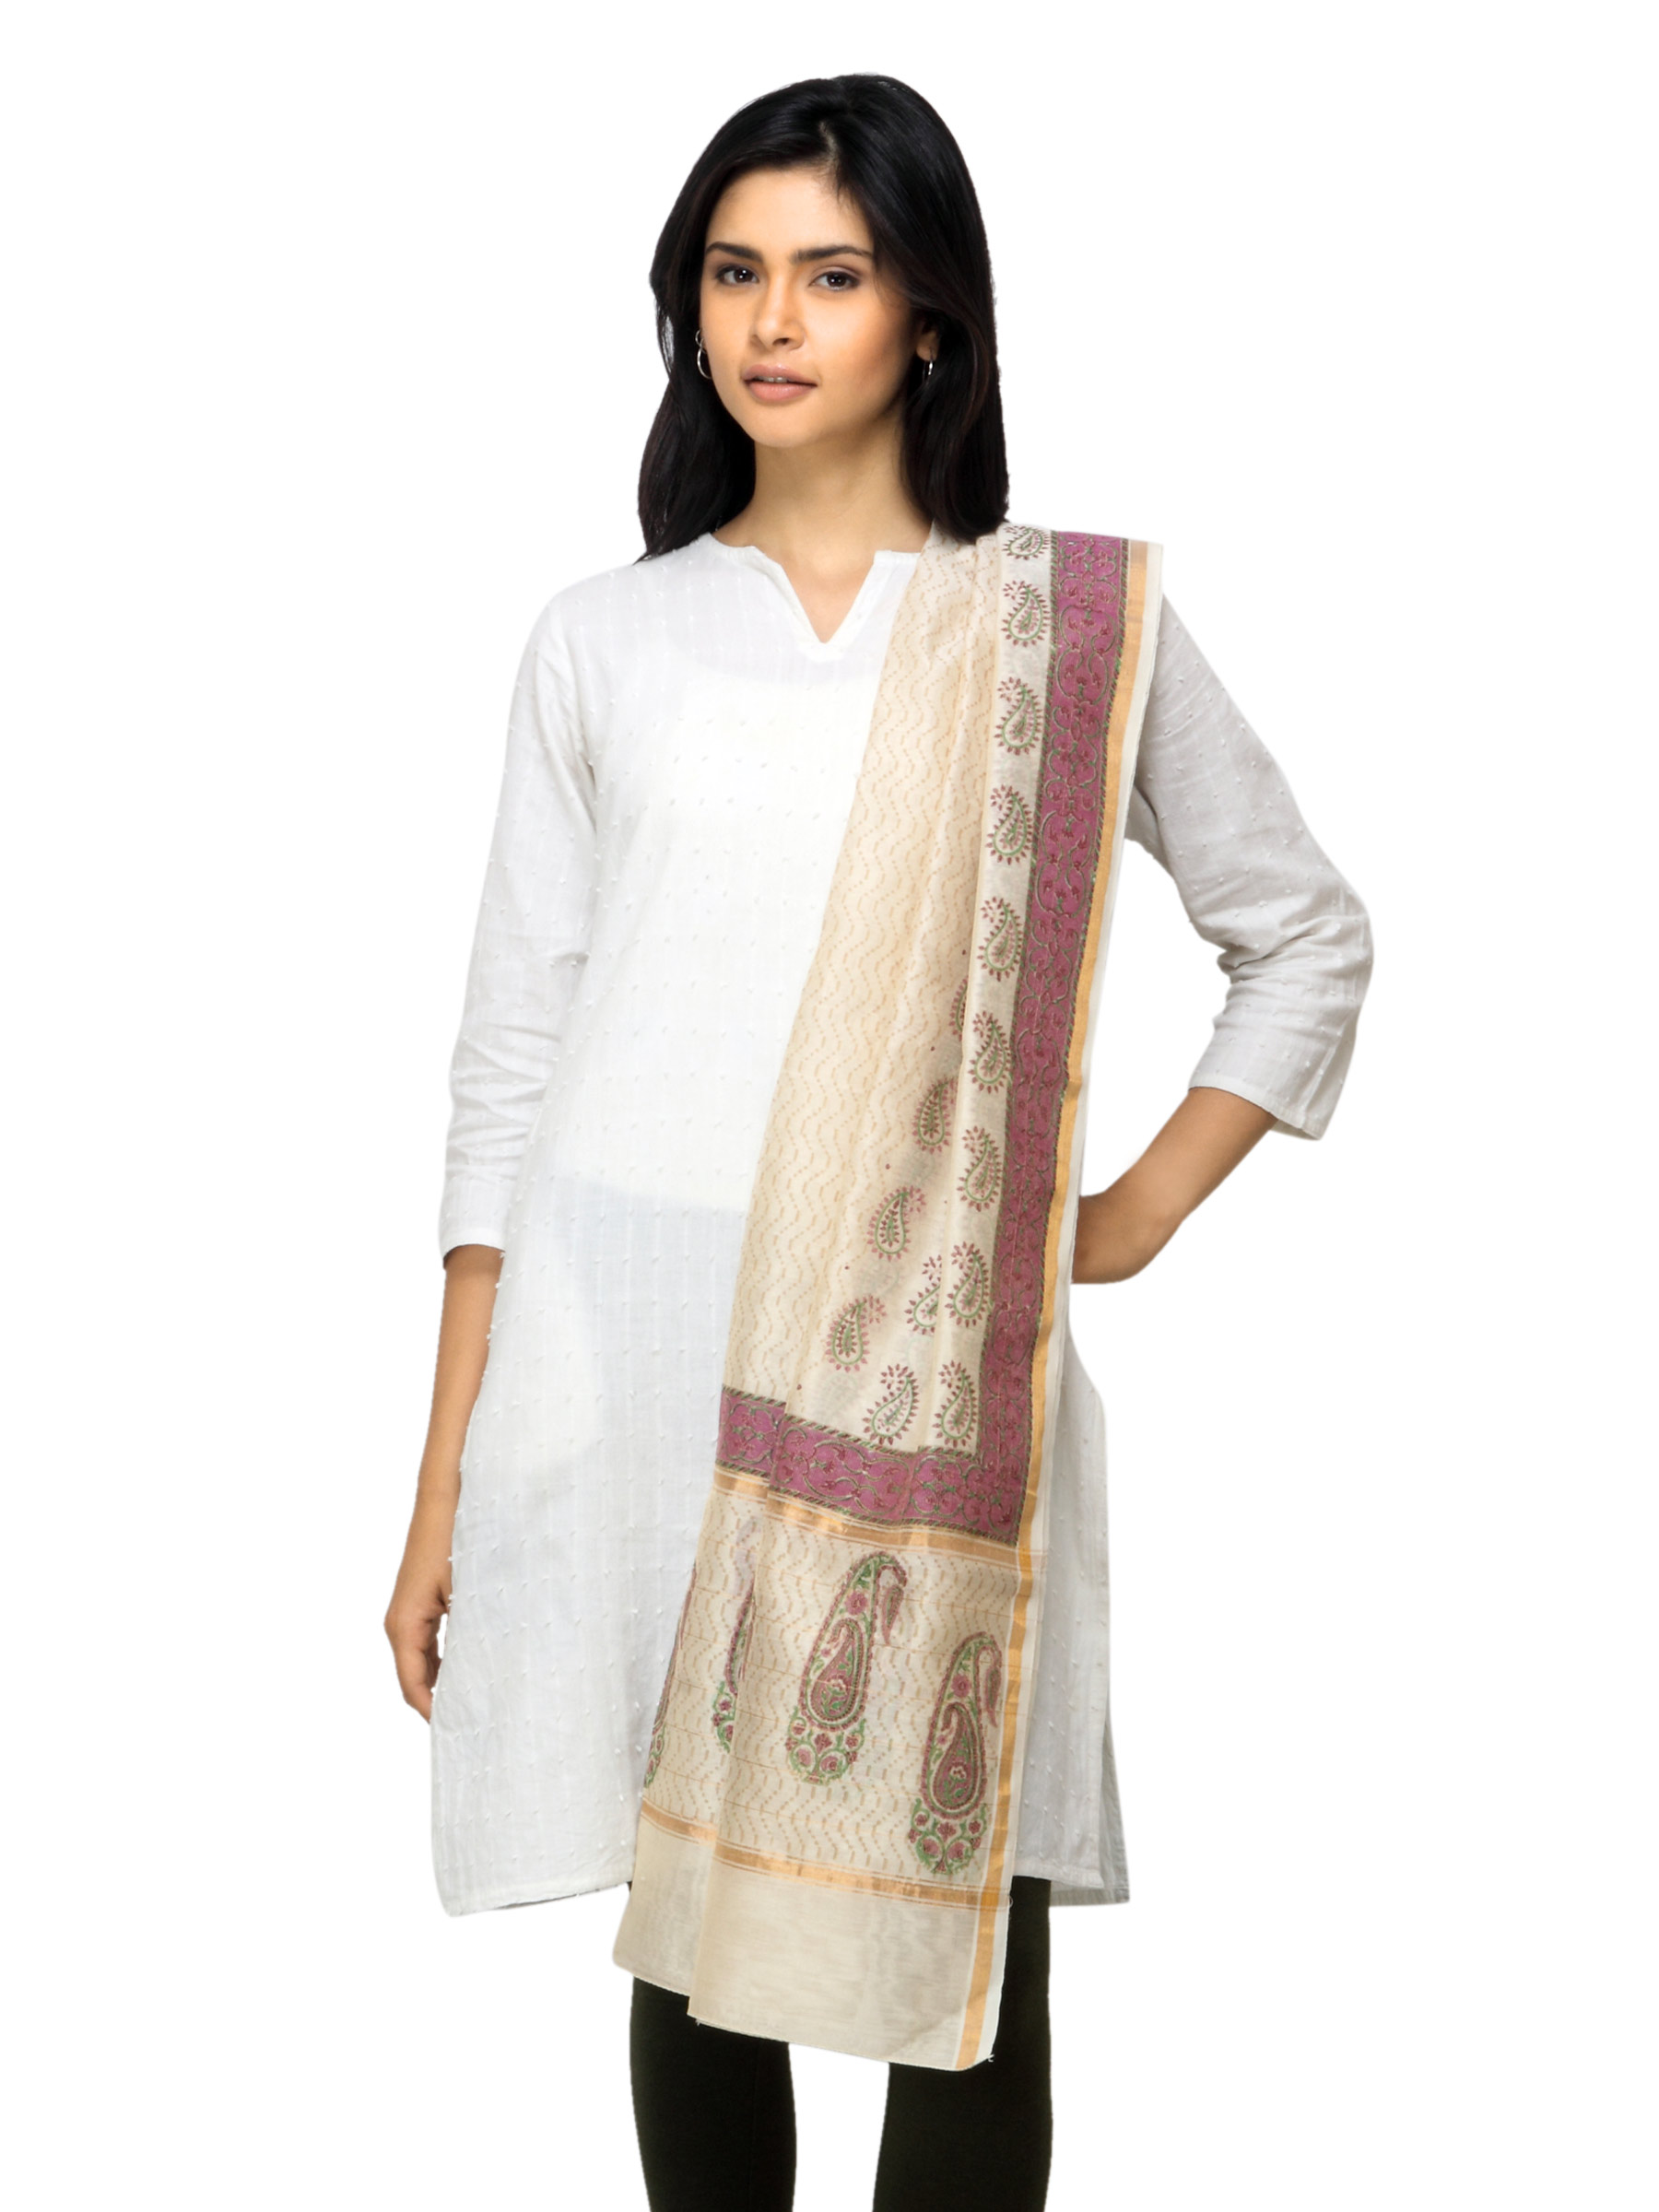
Fabindia Women Printed Beige Dupatta
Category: Apparel / Topwear / Dupatta
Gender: Women
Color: Beige
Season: Summer 2012
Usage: Ethnic